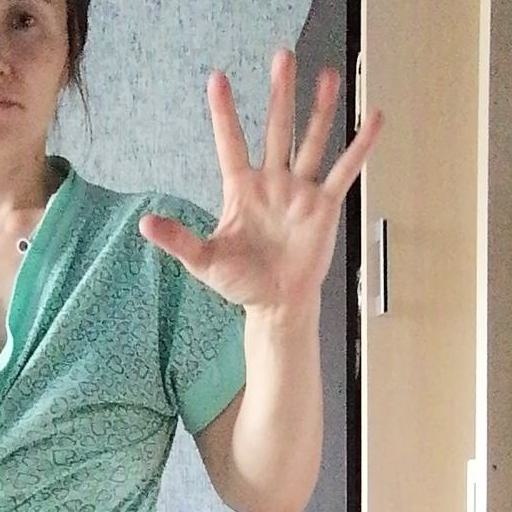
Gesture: palm